Ljuma Penov

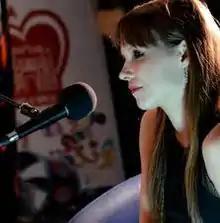

Ljuma Penov Vasić (born Ljuma Penov) is a Serbian film and stage actress.